National colours of Italy

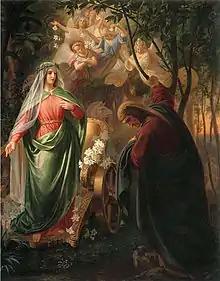
"Dante and Beatrice" by Carl Oesterley (1845), represented as described by Dante in "canto XXX" of the "Purgatorio" of the "Divine Comedy". On the left, we can see Beatrice's green, white and red dress.

The national colours of Italy are green, white, and red, collectively known in Italian as. The three Italian national colours appeared for the first time in Genoa on 21 August 1789 on the cockade of Italy shortly after the outbreak of the French Revolution, on 11 October 1796 they were used for the first time in Milan on a military banner, while on 7 January 1797 in Reggio Emilia they appeared for the first time on a flag.